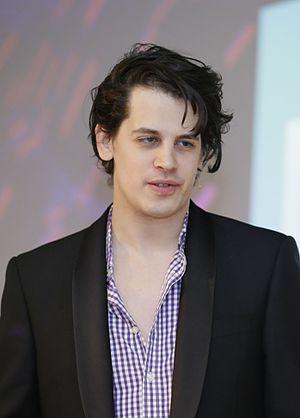
Milo Yiannopoulos est un journaliste et entrepreneur britannique né le 18 octobre 1984. Il fonde The Kernel, un magazine en ligne sur les nouvelles technologies qu'il vend au Daily Dot en 2014. Il gagne en notoriété après ses passages médias et son rôle de commentateur sur la controverse du Gamergate.